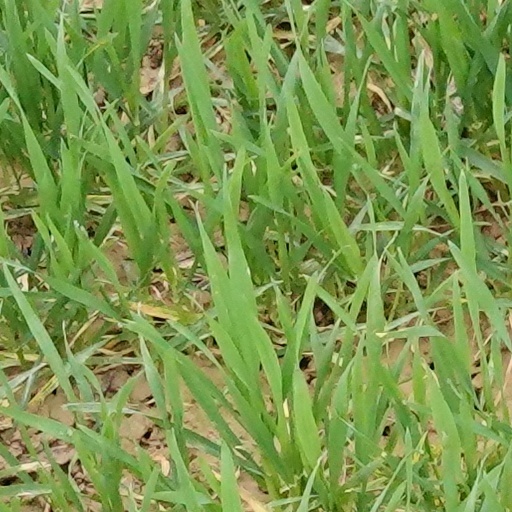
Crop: wheat